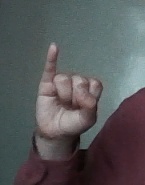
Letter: meem